Kalyanasundara

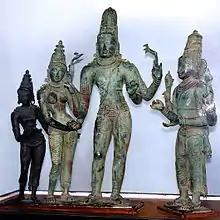
A Chola Kalyanasundara bronze: (from left) Lakshmi, Parvati, Shiva and Vishnu.

A young four-armed Shiva and a beautiful two-armed Parvati should be the central figures, performing the "panigrahana" ("accepting the hand") ritual of a Hindu wedding, where the groom accepts the bride by taking her right hand in his. Shiva stands in "tribhanga" posture, with one of his legs straight and firmly on the ground and the other one slightly bent. Shiva wears a "jata-mukuta" (a headdress formed of piled, matted hair) on his head, adorned with a crescent moon. He wears serpents as earrings, as a waist band and as a necklace. Various gold ornaments adorn his body. His back hands carry a "parashu" (axe) and a "mriga" (deer). His front left hand makes the "varada mudra" ("blessing-giving gesture") and his front right hand is stretched ahead to receive the hand of the bride. A dark-complexioned Parvati, adorned in silk and gold finery, stands to the left of Shiva, blushing with her head bent slightly as she extends her right arm to hold Shiva's right hand. She holds a "nilotpala" (blue lotus) in her left arm.